History of rail transport in Norway

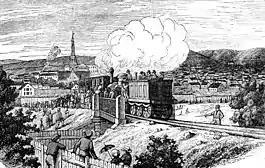
The first trial run of the Hoved Line, between Christiania (now Oslo) and Strømmen, 1853.

The first public railway in Norway was the "Norsk Hoved-jernbane" (also known as the Trunk Line). Work on this line was led by the Englishman Robert Stephenson, son of George Stephenson, who had constructed the first public railway in the world.